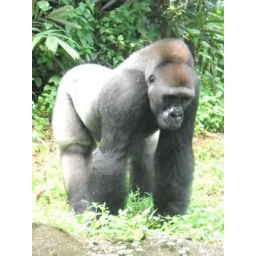
male gorilla in Schmutzer primate center, Jakarta